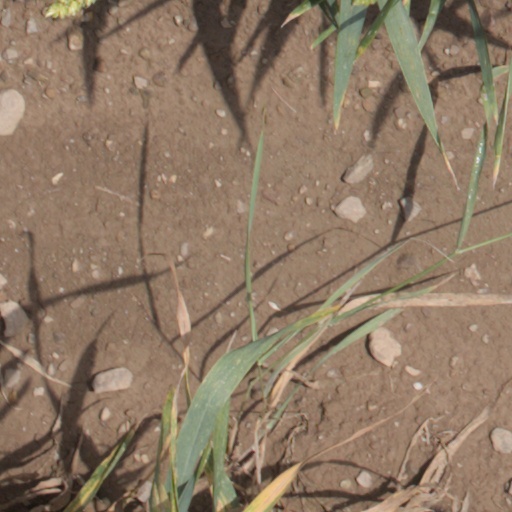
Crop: wheat